William Mackey House (Cornwall, Virginia)

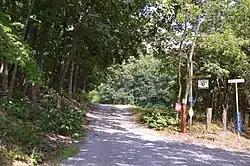
Driveway to the property

Mulberry Grove is a historic home located near Cornwall, Rockbridge County, Virginia, USA. It was built in 1796, and is a two-story, three-bay, stone I-house dwelling. It has a side gable roof, exterior end chimneys, and a bold cornice decorated with modillions and dentils. A two-story frame addition and one-story porch were added about 1900. The property includes a contributing bank barn and granary, both erected around 1900.